Jacksonville Maritime Museum

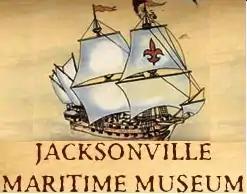

The Jacksonville Maritime Museum (JMM) – which became known as the Jacksonville Maritime Heritage Center – told the maritime history of Jacksonville, Florida, United States, and the First Coast through its connection to the St. Johns River and the Atlantic Ocean. Its collection included large scale models of ships from to present day vessels, as well as paintings, photographs and artifacts dating to 1562.